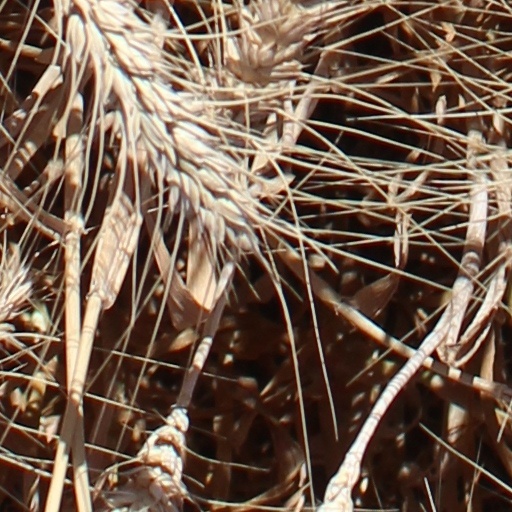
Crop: wheat